Apollo Telescope Mount

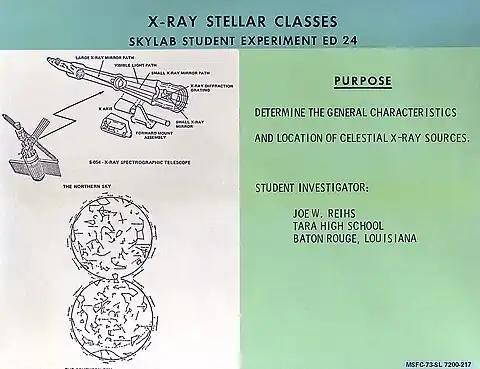
Chart for the ED 24 experiment

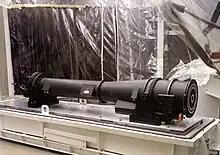
Skylab S-54 instrument, 1970

A backup ATM spare (instruments were mounted to this) was restored and put on display in 2015 at the Steven F. Udvar-Hazy Center in Chantilly, Virginia, US. The restoration involved repairing some Kapton layers that had degraded after 4 decades.